Harrison E. Howe

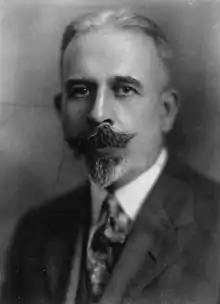

Harrison Estell Howe (1881 – December 10, 1942) was an American chemist and chemical engineer. From 1919 to 1921 he was head of the Division of Research Extension of the National Research Council, and was for 21 years the editor of the journal "Industrial and Engineering Chemistry". He was a fellow of the American Association for the Advancement of Science and the 1942 recipient of the Chemical Industry Medal. He was the author of several popular science books including "The New Stone Age", "Chemistry in the World's Work", and "Chemistry at Home".